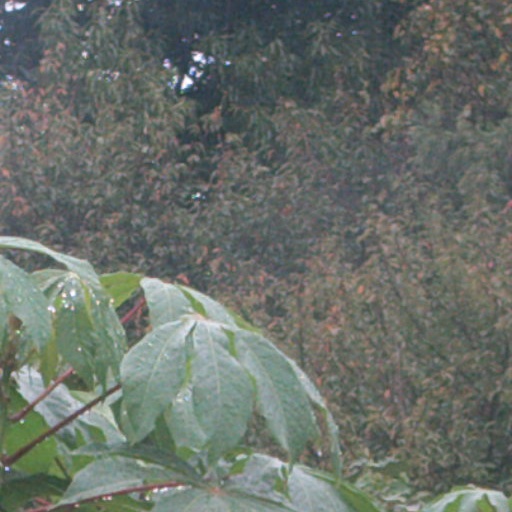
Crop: cassava